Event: Nepal Earthquake
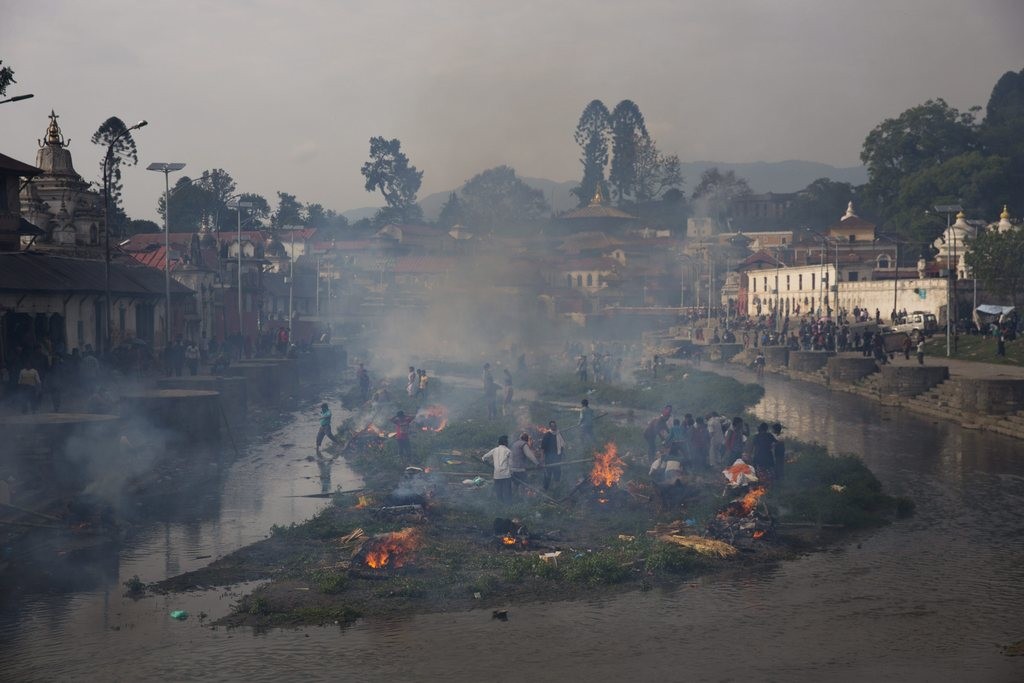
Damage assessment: damage